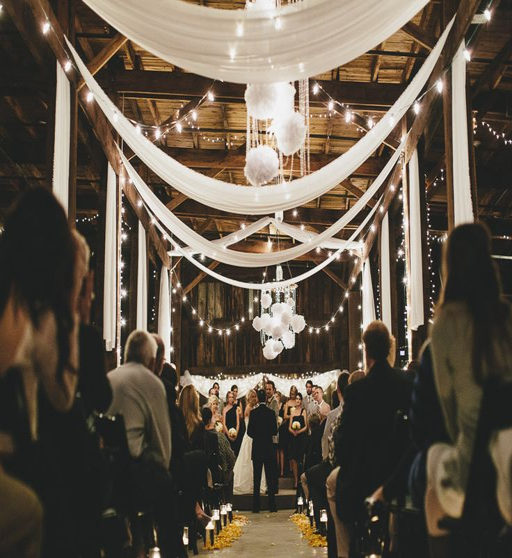
overview of the wedding ceremony .